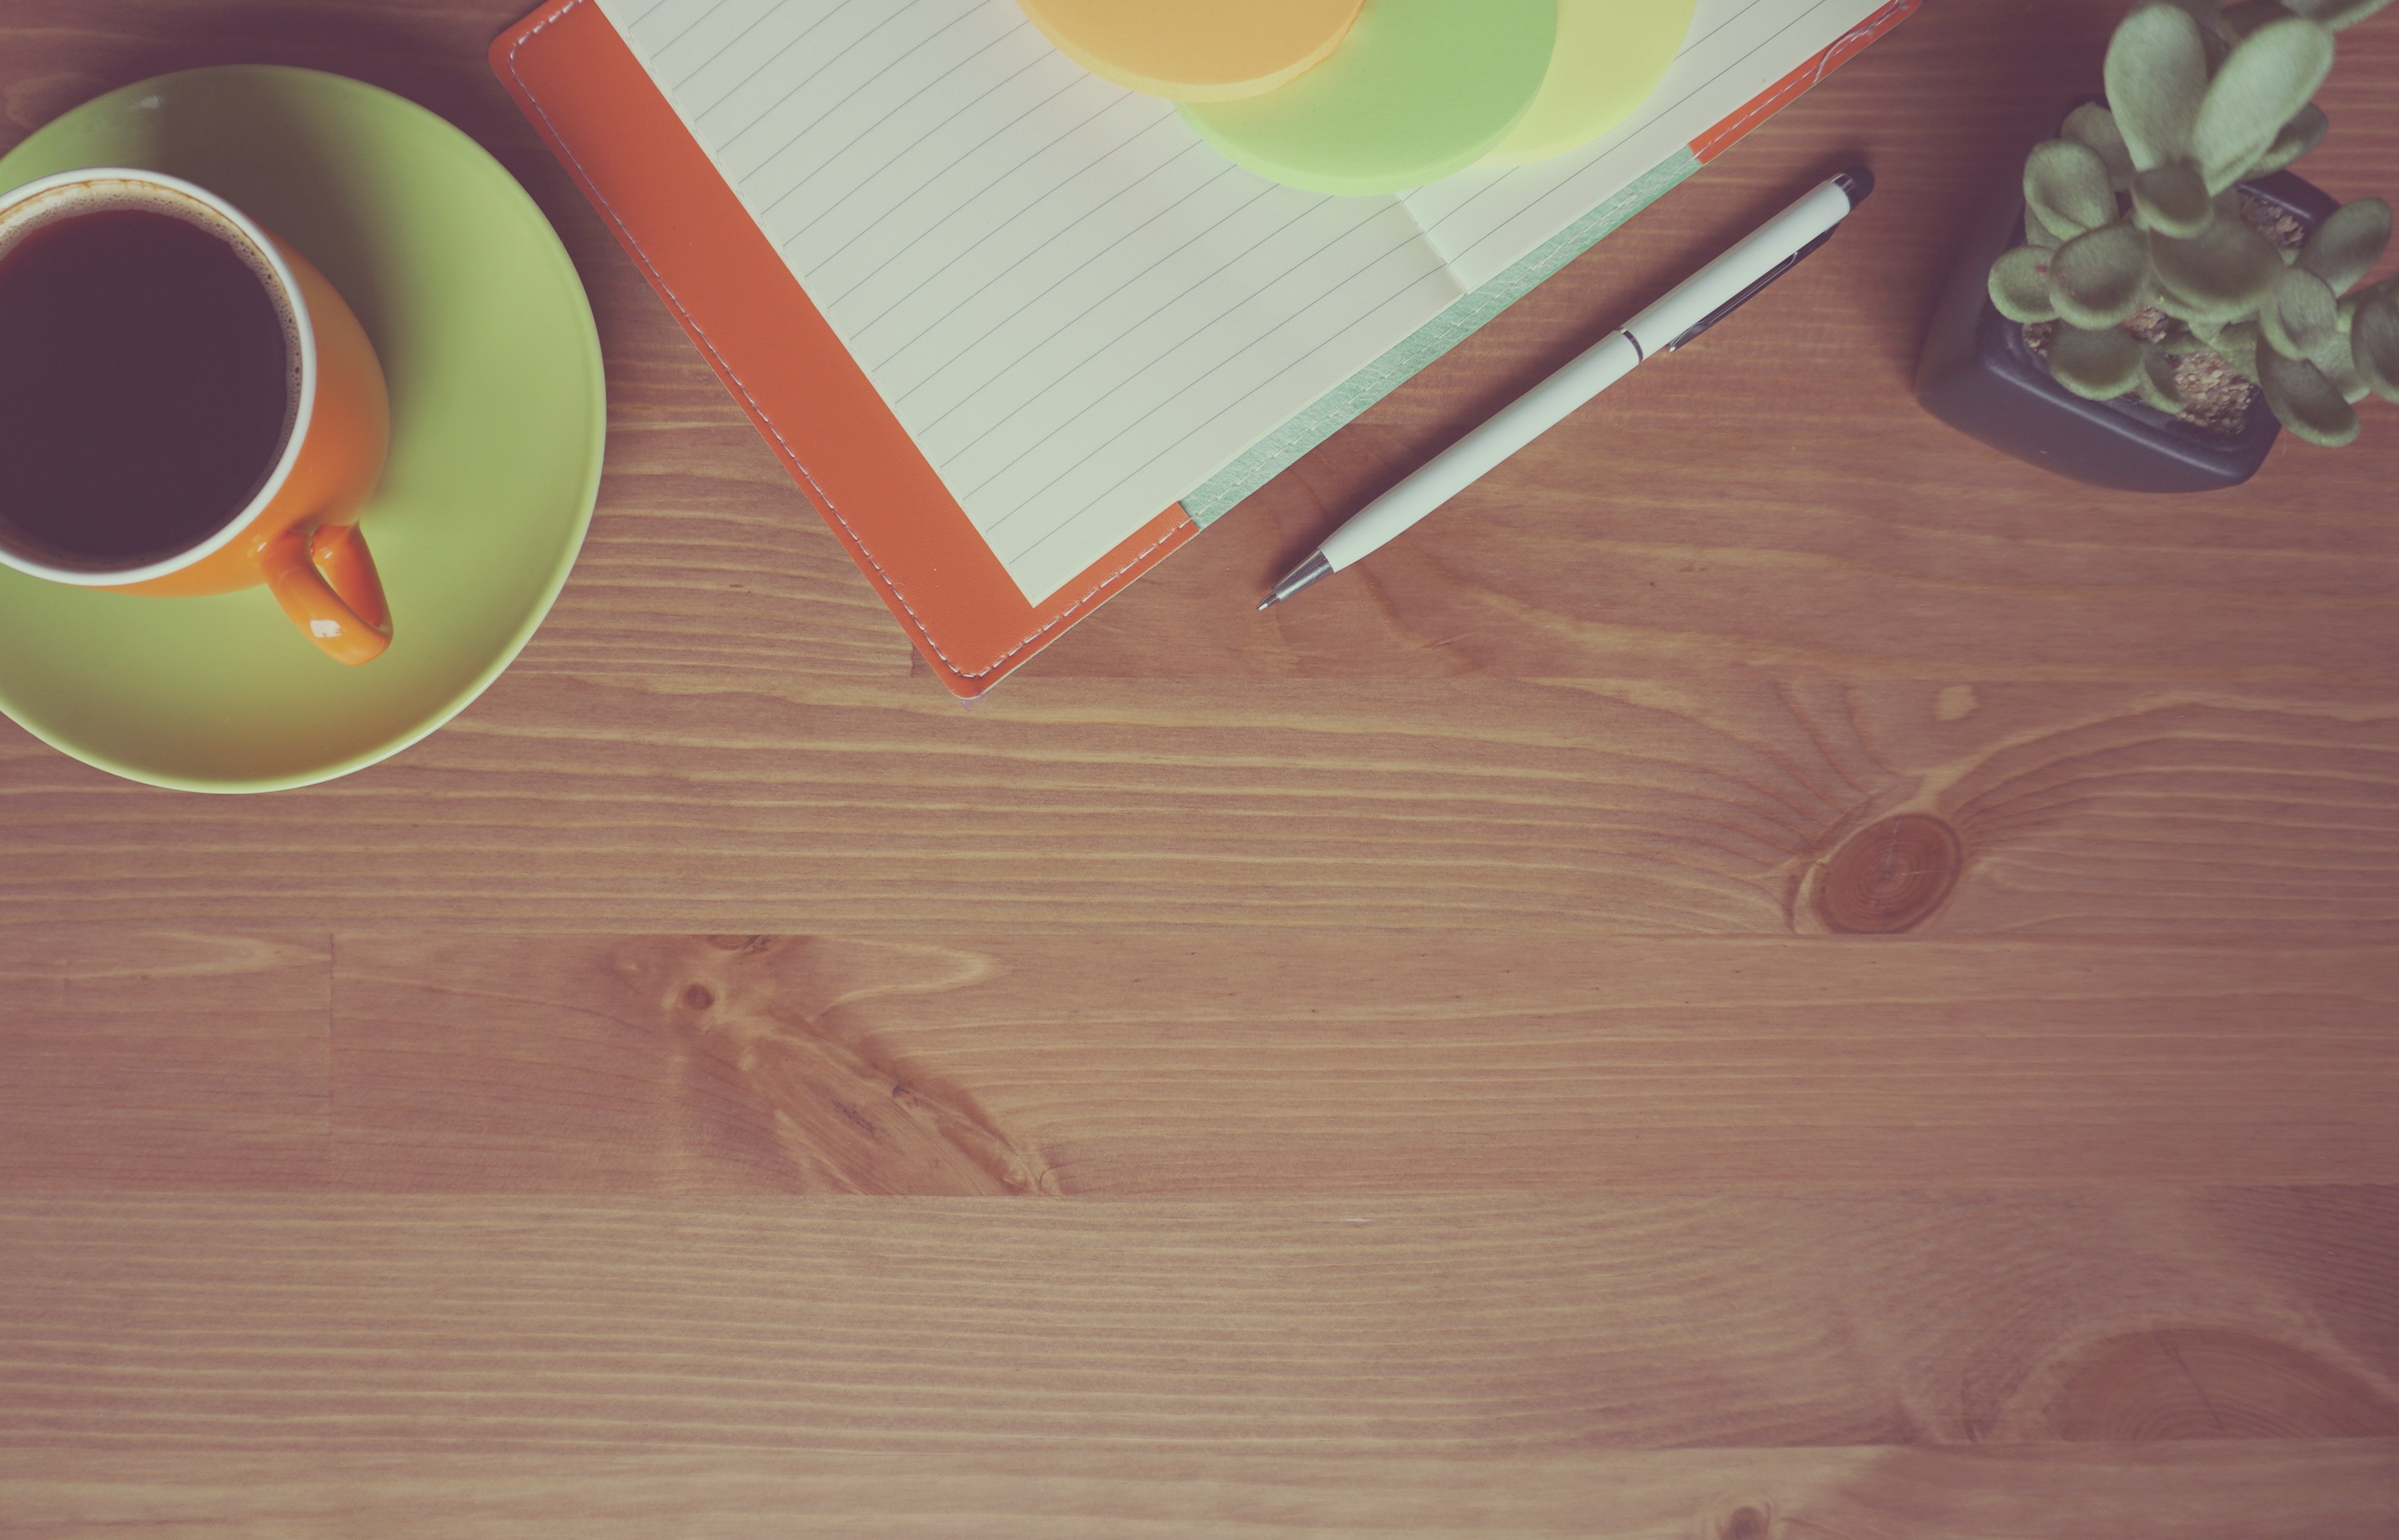
green, wood, laminate flooring, yellow, hardwood, table, floor, flooring, wood flooring, Material property, wood stain, plywood, still life, square, cutting board